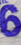
Number: 6